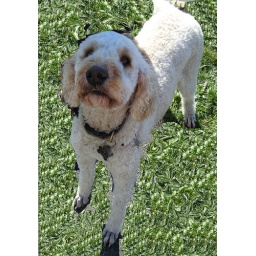
a dog in the grass